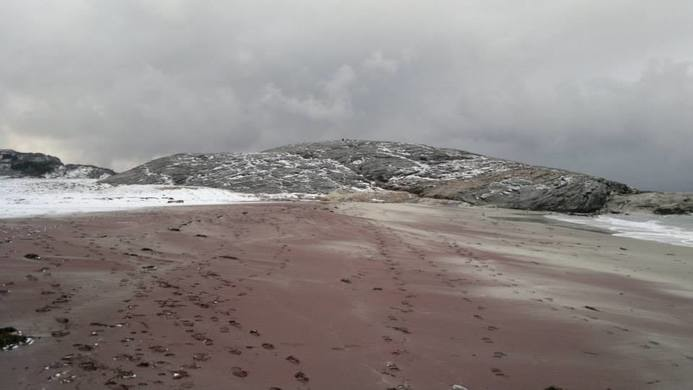
Fire: no
Smoke: no